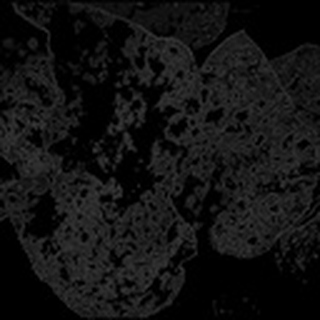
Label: cotton_powdery_mildew